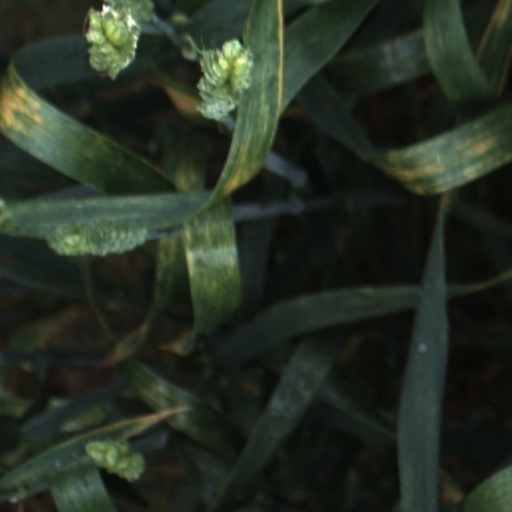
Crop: wheat